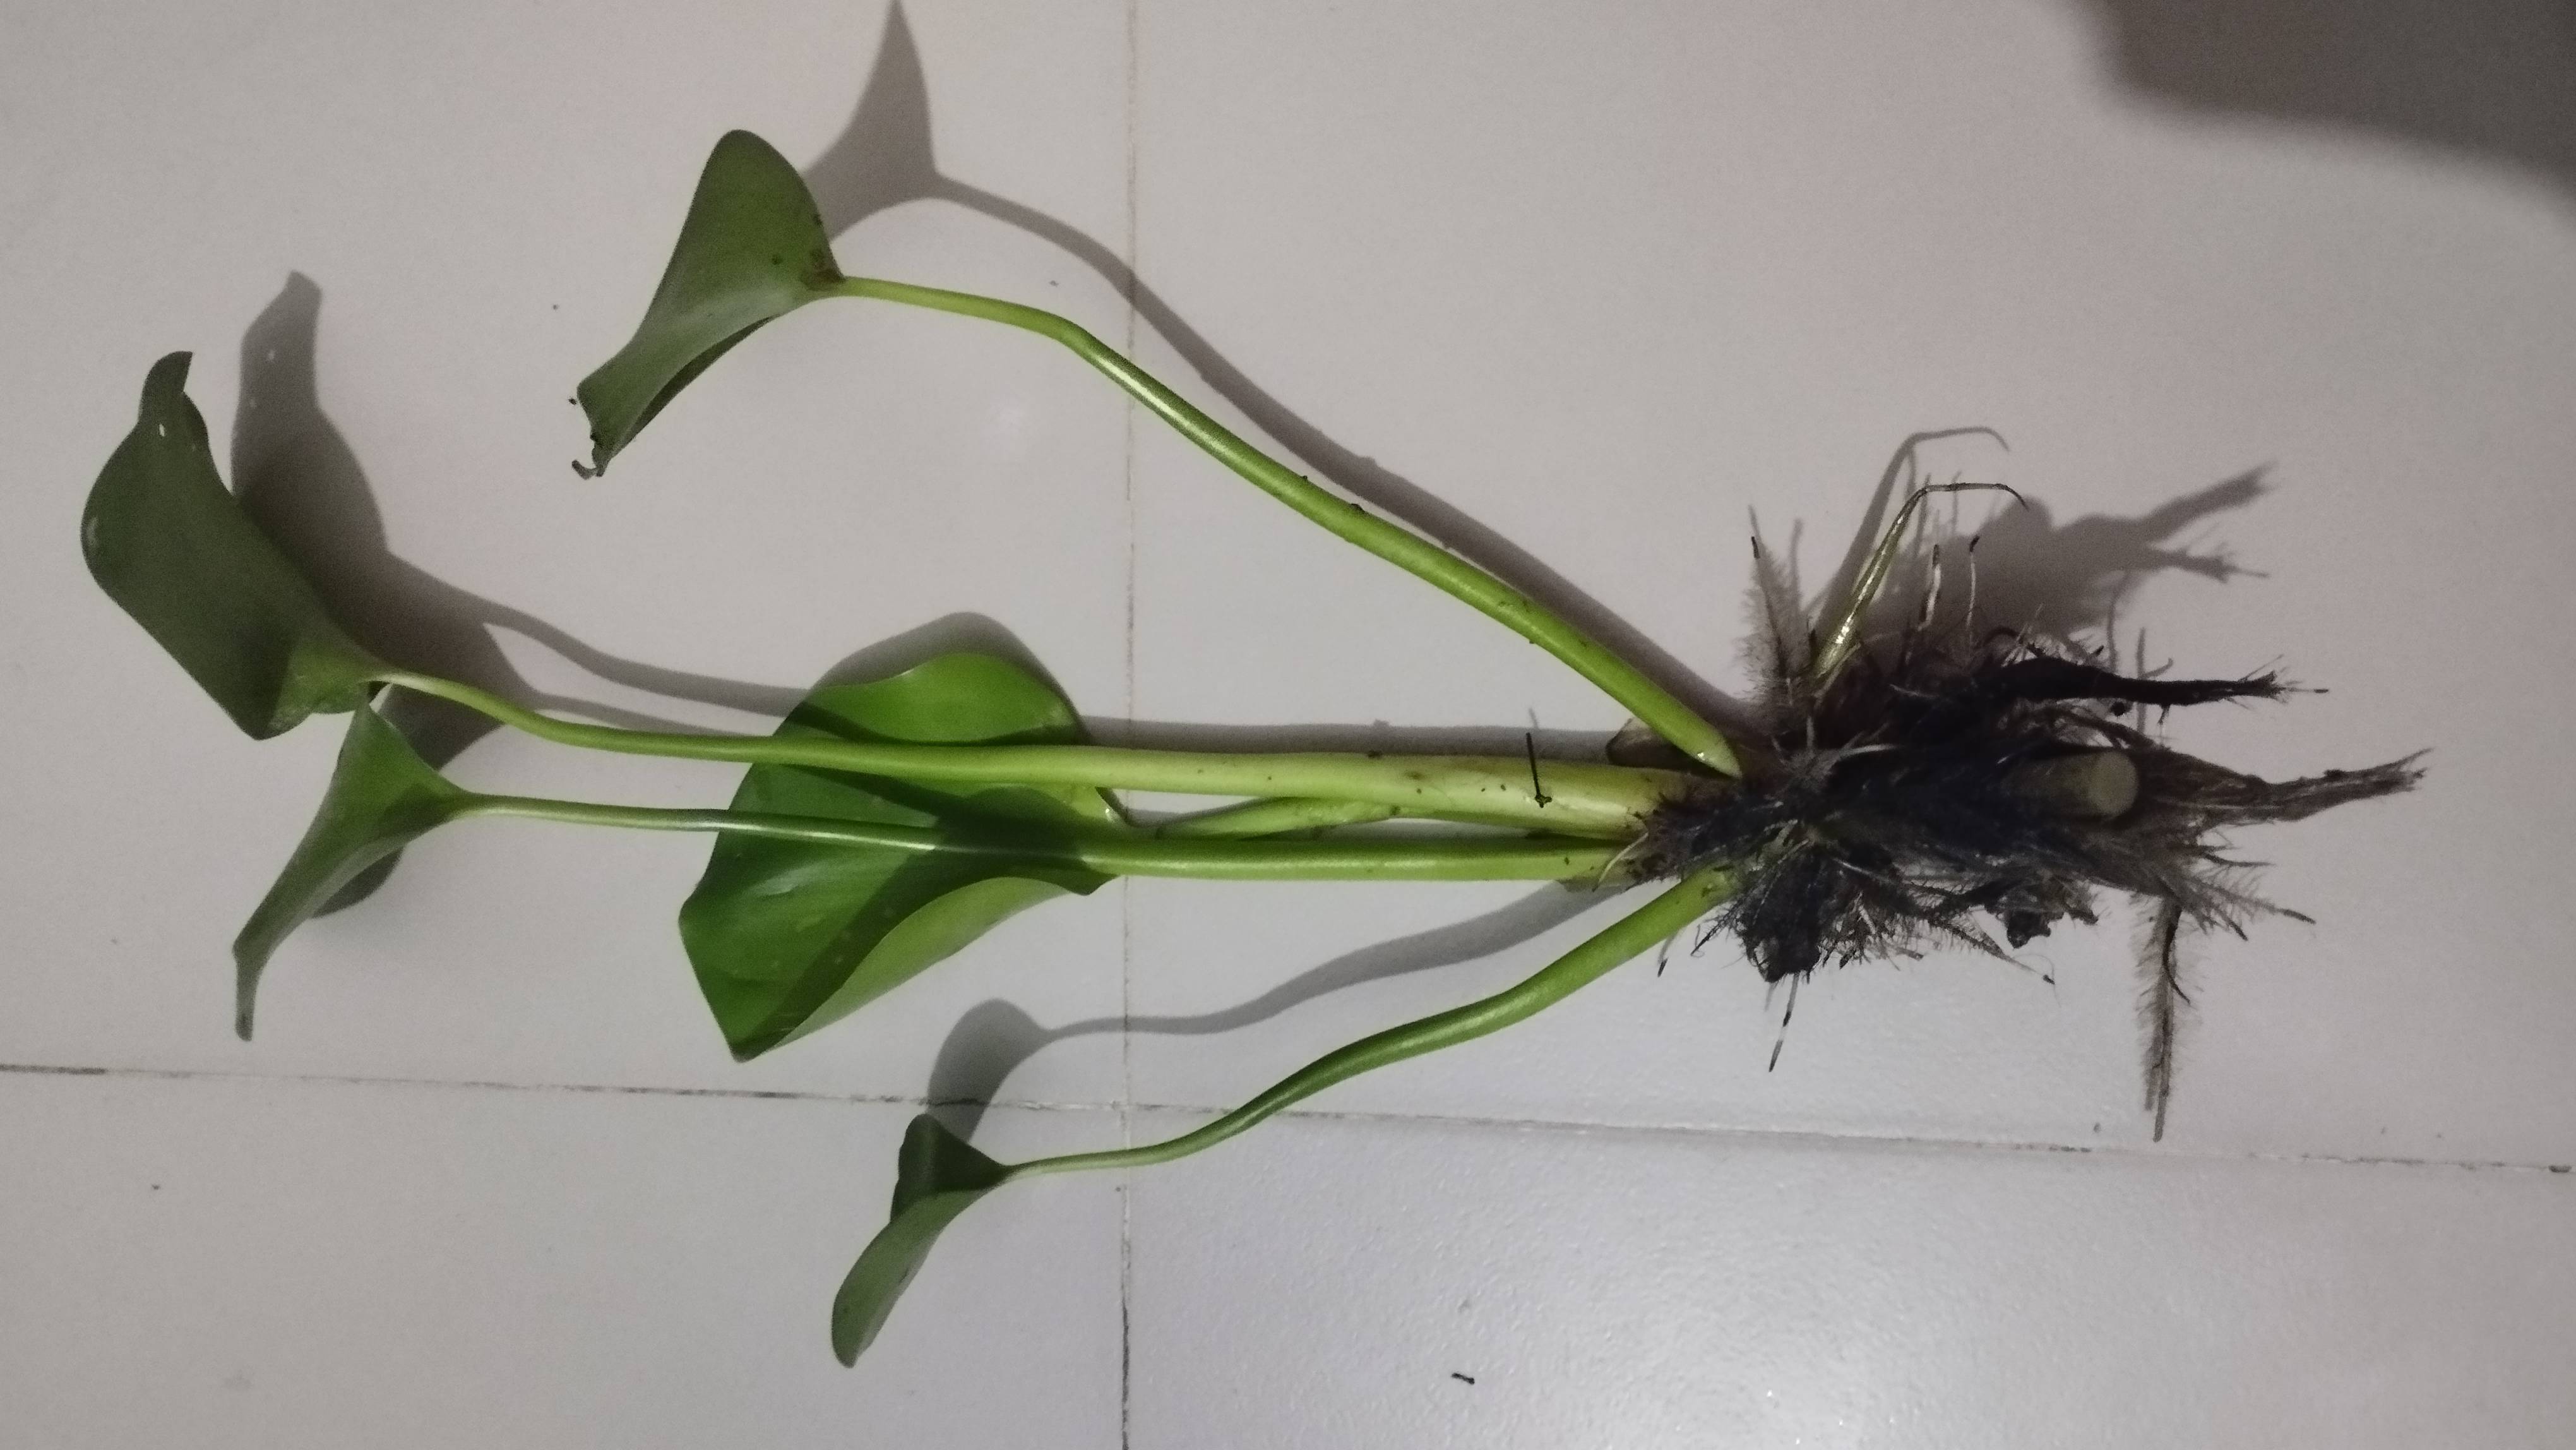
Species: Common Water Hyacinth (Eichornia crassipes)